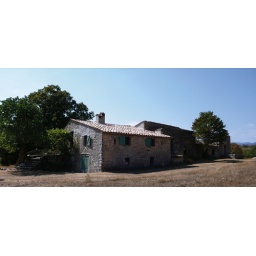
owner's house is on the left. housekeeper's house is on the right . Baker's wood oven is in between